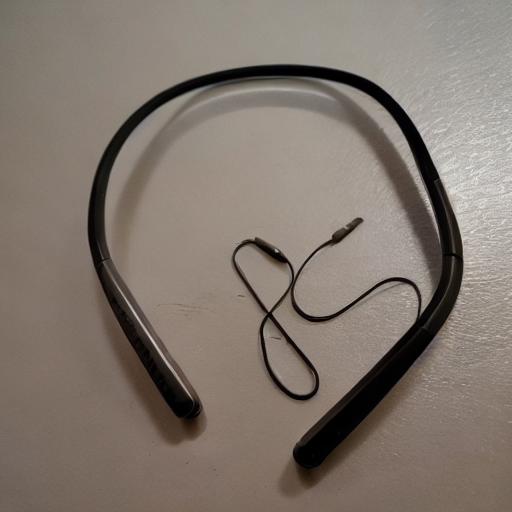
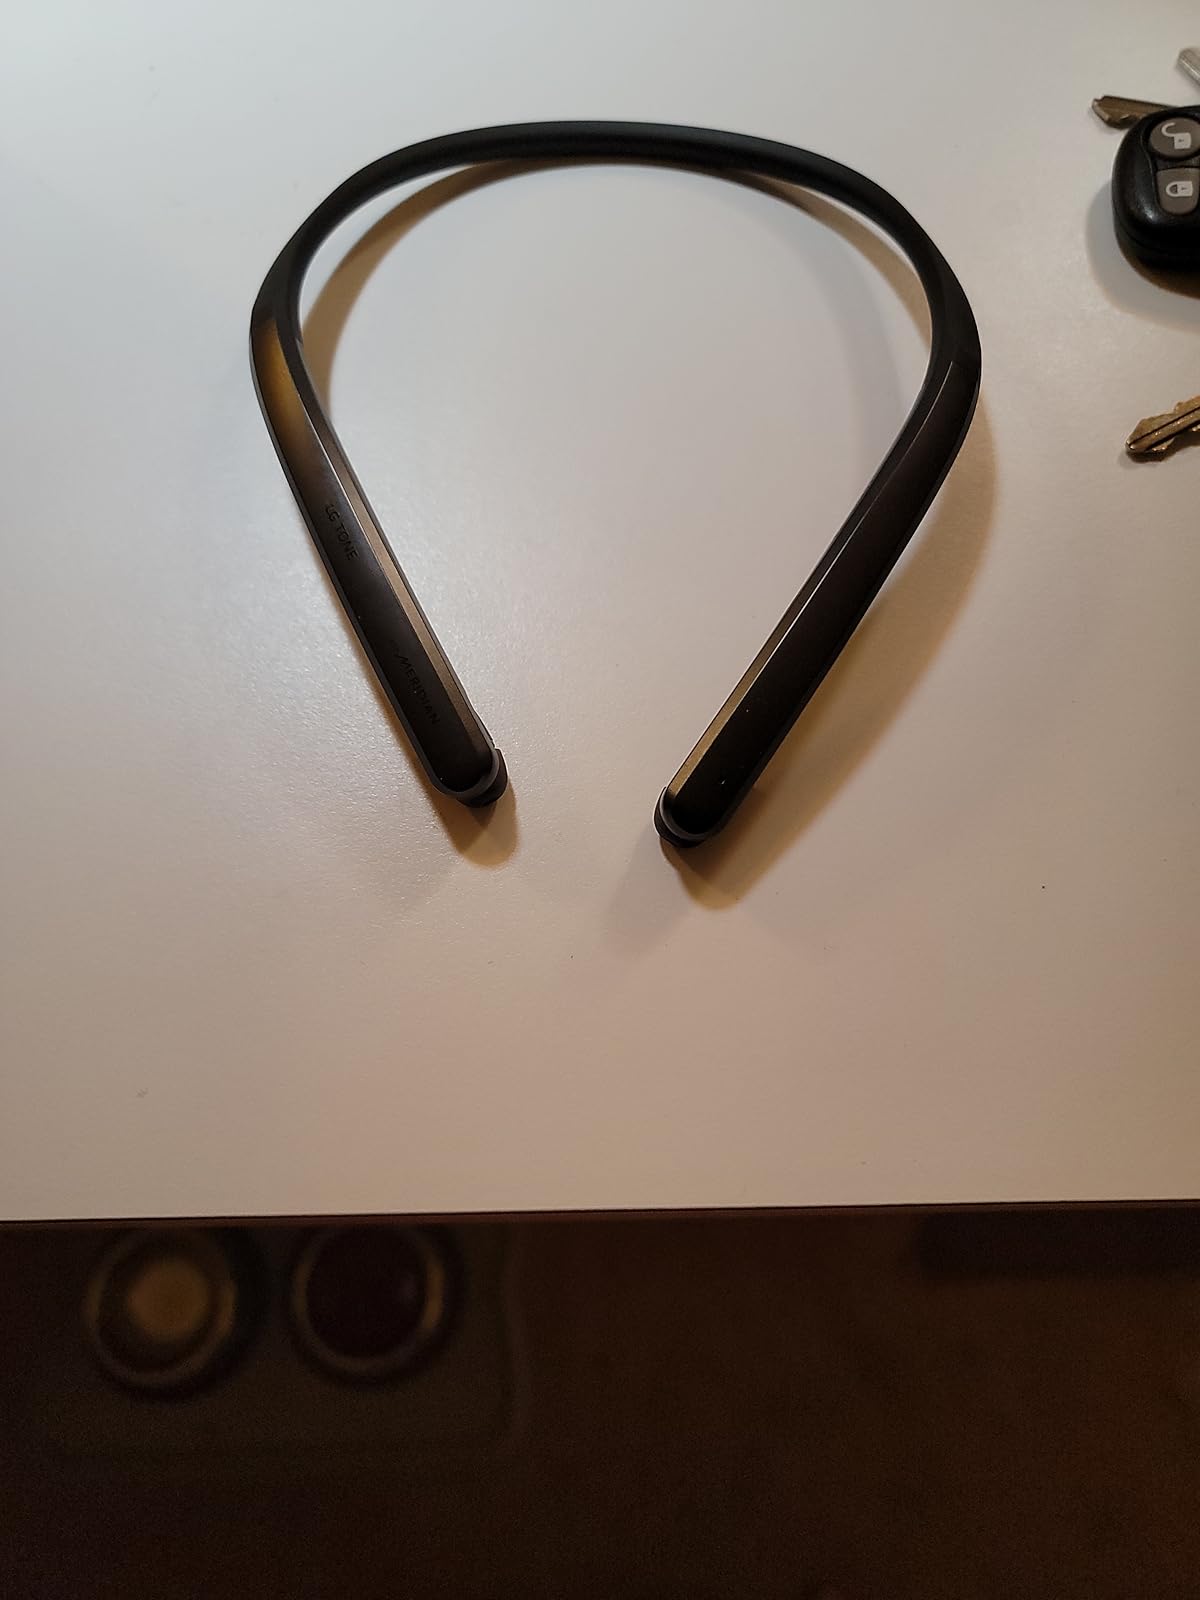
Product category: earbuds
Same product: no